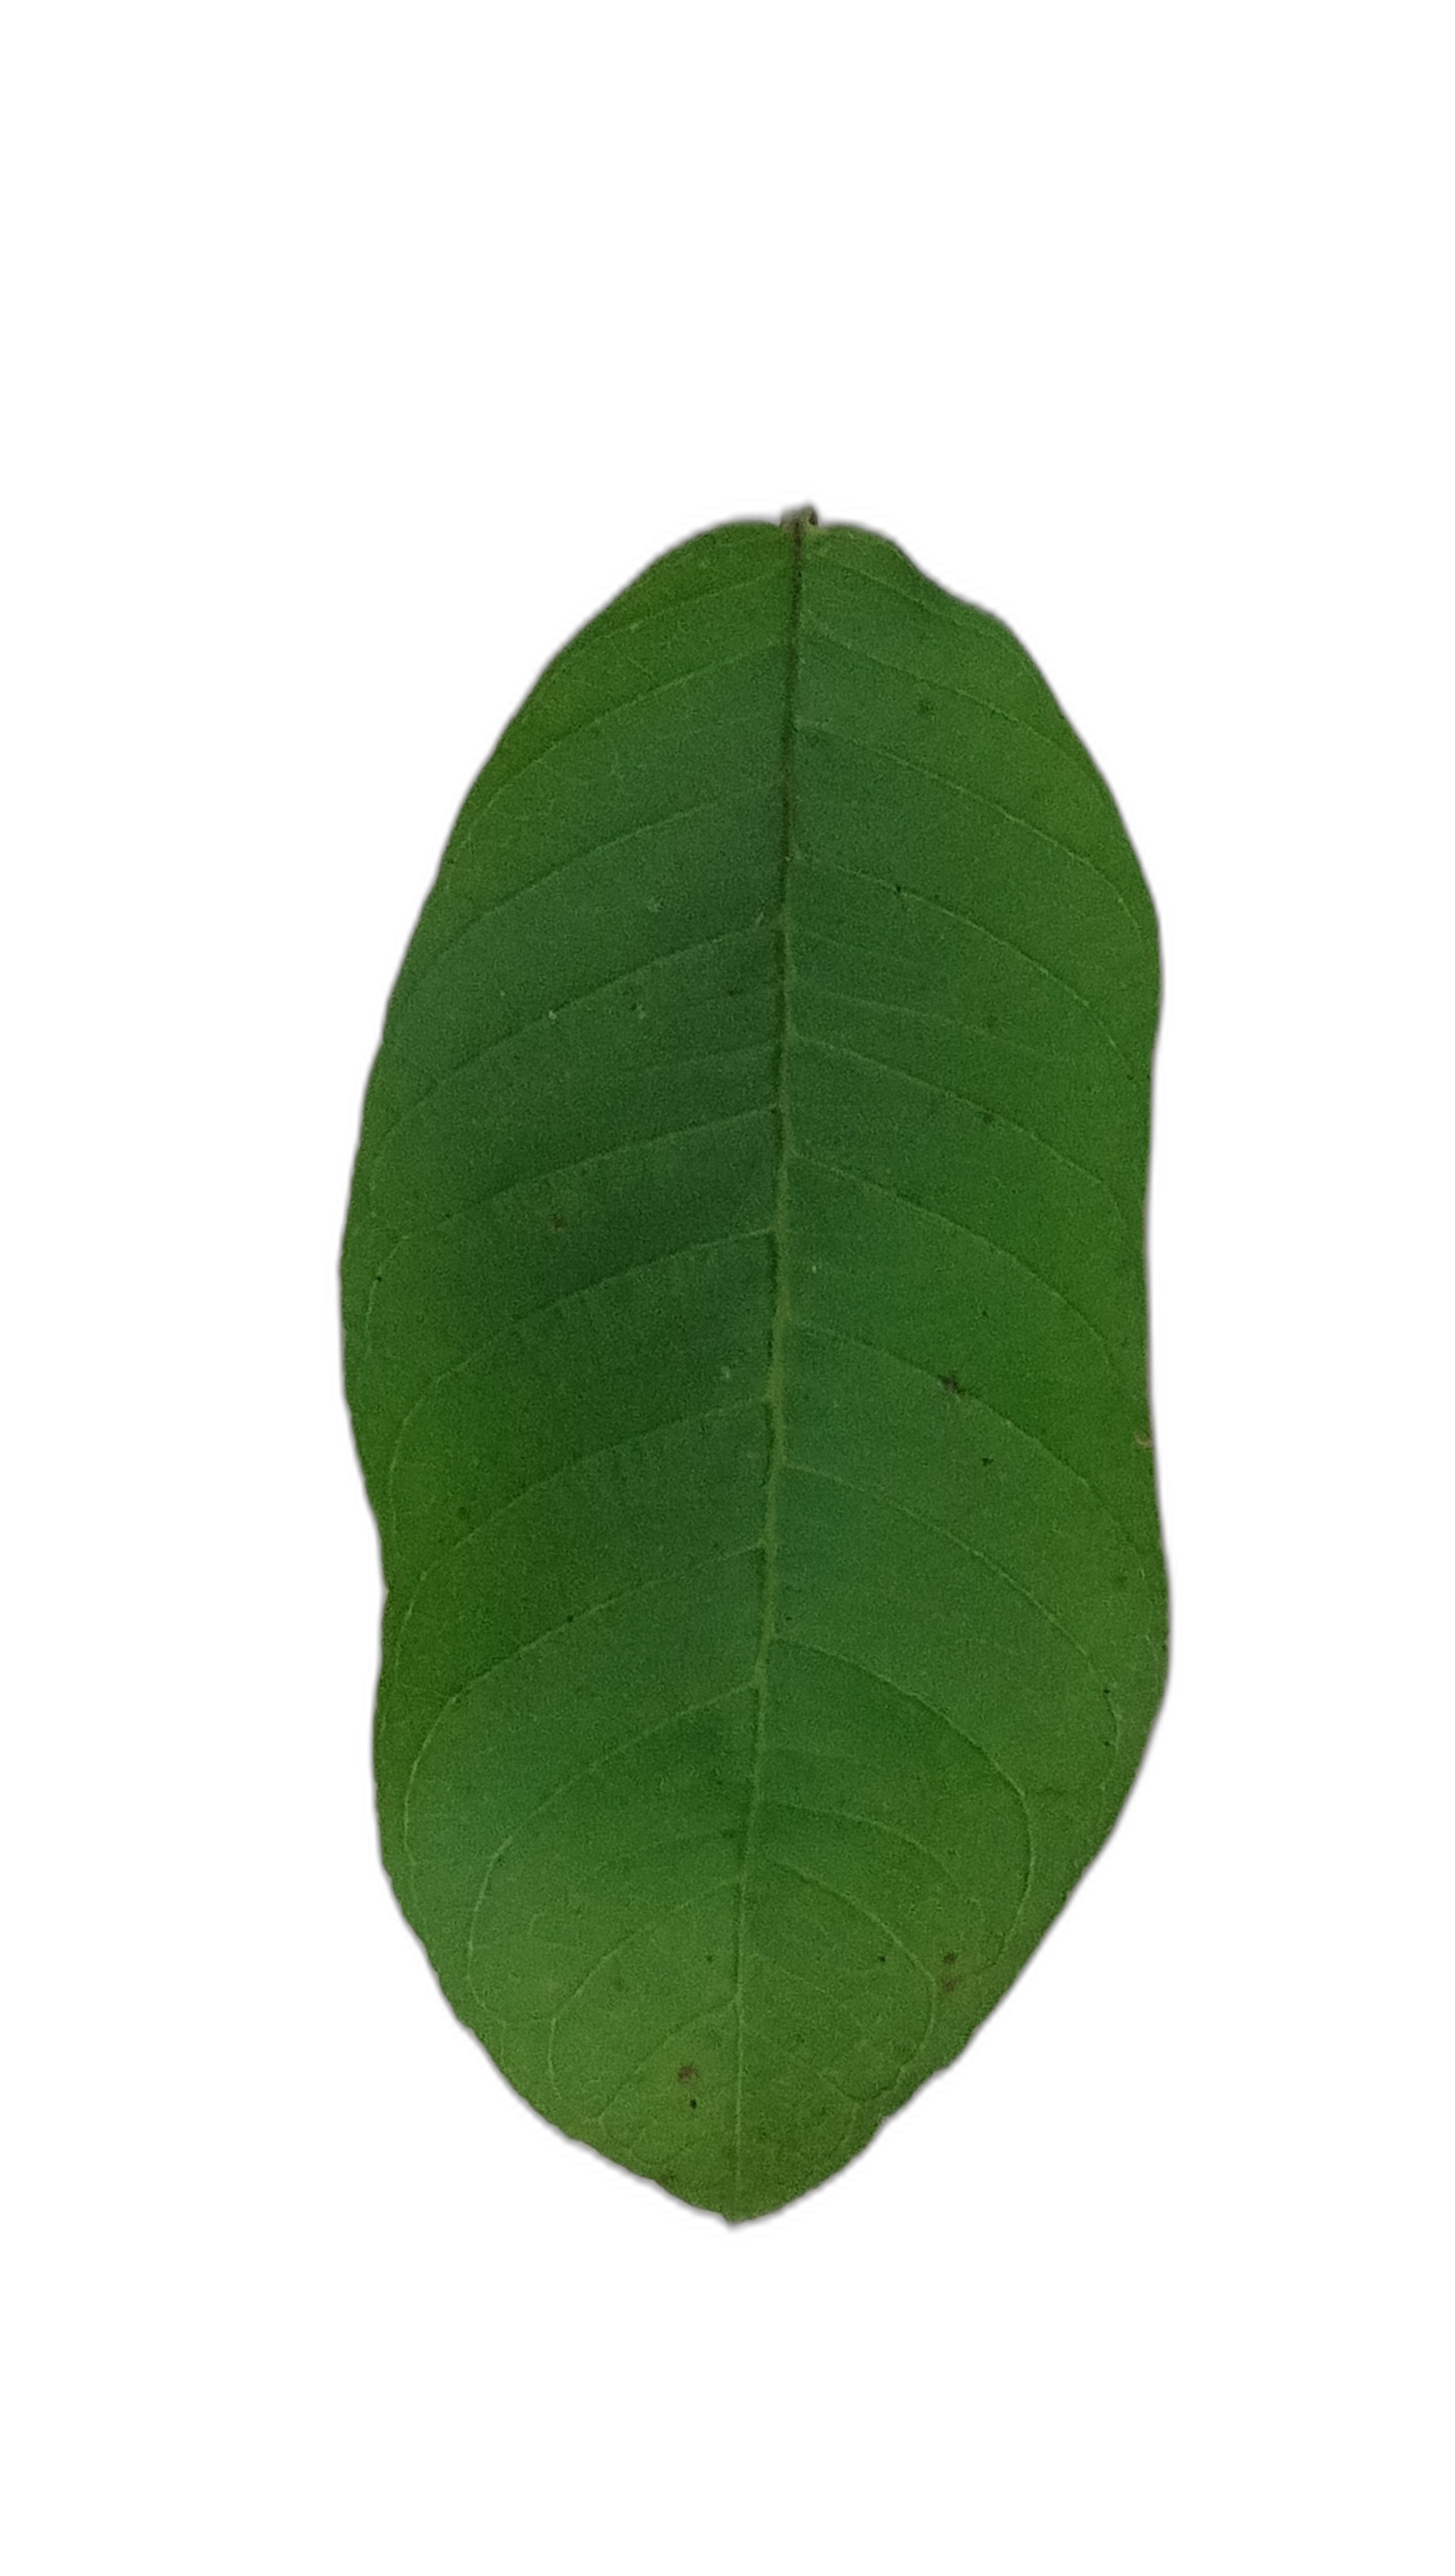
Plant part: leaf
Disease: Healthy